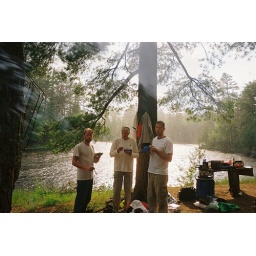
Our white water canoe trip down the Madawaska River in June of 2008.